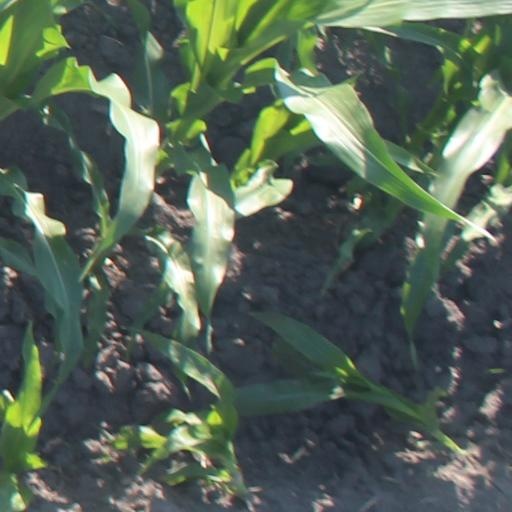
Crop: maize; corn